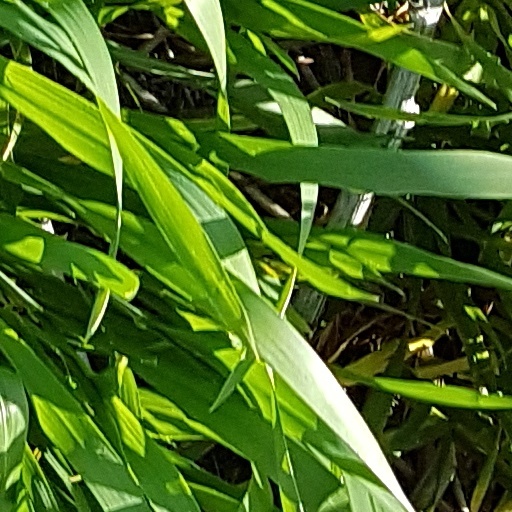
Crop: wheat